Equilibrium (film)

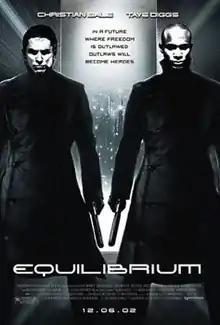
Theatrical release poster

Equilibrium is a 2002 American science fiction film written and directed by Kurt Wimmer, and starring Christian Bale, Emily Watson, and Taye Diggs. The film follows Bale as John Preston, an enforcement officer in a future in which feelings and artistic expression are outlawed, and a society where its citizens are forced to take psychoactive drugs to suppress emotion. After accidentally missing a dose, Preston awakens and begins to uncover the suspicious inner workings of the regime governing the totalitarian state.